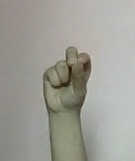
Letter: gaaf